Dua Lipa (album)

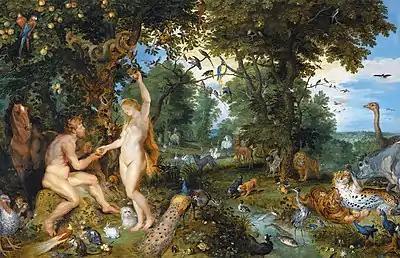
"Garden" references Adam and Eve leaving the Garden of Eden, using it as a metaphor to describe a breakup.

"Be the One" is a dream pop, Europop and synth-pop track that Lipa described as about "self belief, perseverance, and fighting for what you want". With lyrics about the miscommunication in a relationship, the song sees Lipa pleading for her lover to take her back for good. The song's production features tropical R&B beats, 1980s-styled grooves and electropop riffs. "IDGAF", an acronym for "I don't give a fuck", is a pop song set to an electric guitar riff and militaristic drums. In the lyrics, Lipa makes sure her ex knows she is not thinking of him after he attempts to rekindling things with her. Inspired by Lipa's unsuccessful modeling career, "Blow Your Mind (Mwah)" is about rejecting people who want others to change and having the upper hand in a relationship. It is categorized as a futuristic disco and electropop track with tropical beats. Lipa uses indietronica vocals and blows a kiss at the end of the chorus. "Garden" uses the metaphor of Adam and Eve leaving the Garden of Eden to describe a breakup and Lipa longing for the idyllic parts of a relationship. It sees the singer acting as a reflective girlfriend at the end of the relationship as the religious imagery is juxtaposed with betrayal themes. Musically, the song is a soulful, Eurovision-styled, melodramatic power ballad with a stormy production and apocalyptic percussion.